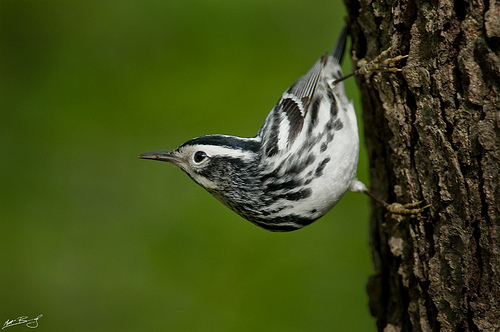
a small black and white bird with a thin pointed beak.
a small bird with a black bill and black stripe down it's head and a white belly.
this is a bird with a white belly and black spots.
this little bird has a white belly, speckled breast, white wingbars, and little pointy bill.
a small sized bird that has tones of black and white with a narrow bill
this bird is black with white and has a long, pointy beak.
this bird has a short pointed bill with black stripe crown and white superciliary, white belly and black and white striped wings.
this bird has a black and white striped head, white wing bars , black and white spots on its flank and a white vent.
this bird has a white belly with a black crown and a white cheek patch.
this bird is black and white it has black stripes on it and it has small legs
Species: Black And White Warbler